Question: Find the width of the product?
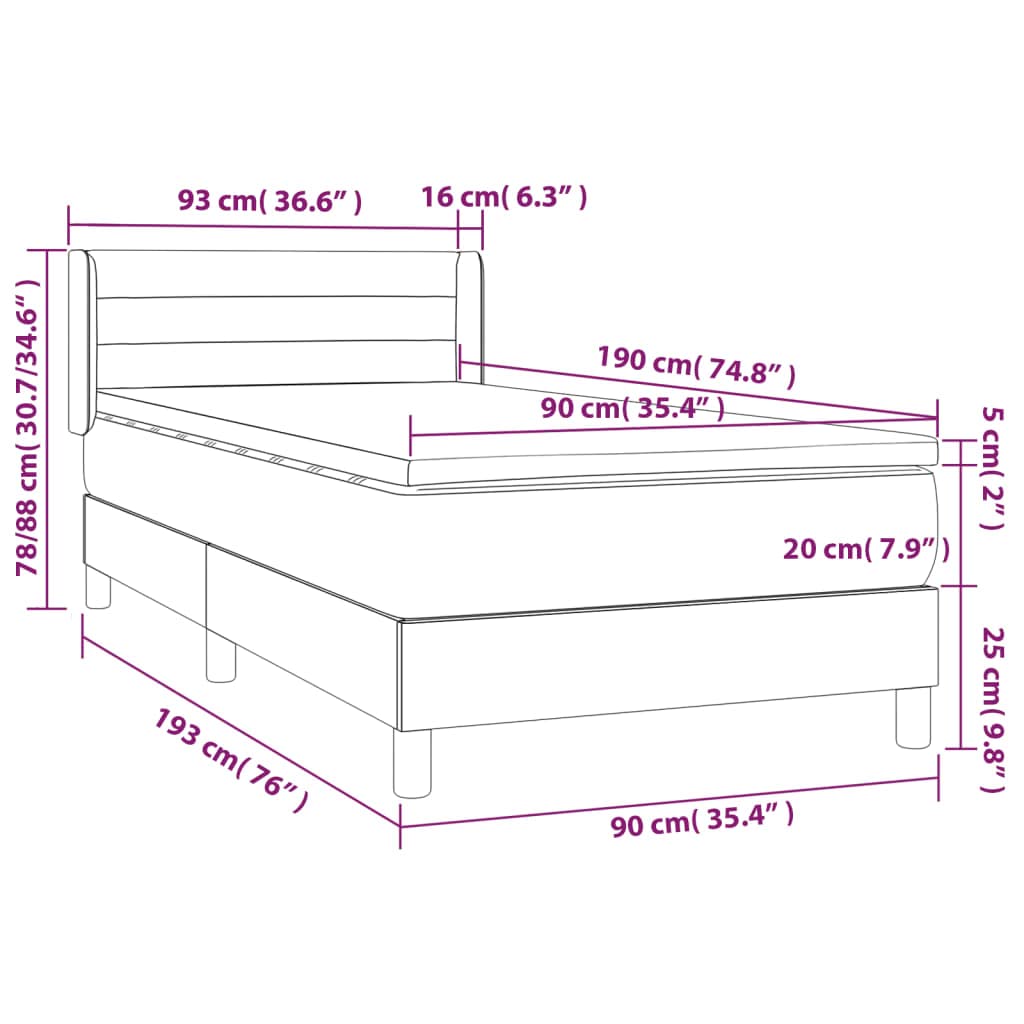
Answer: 90.0 centimetre